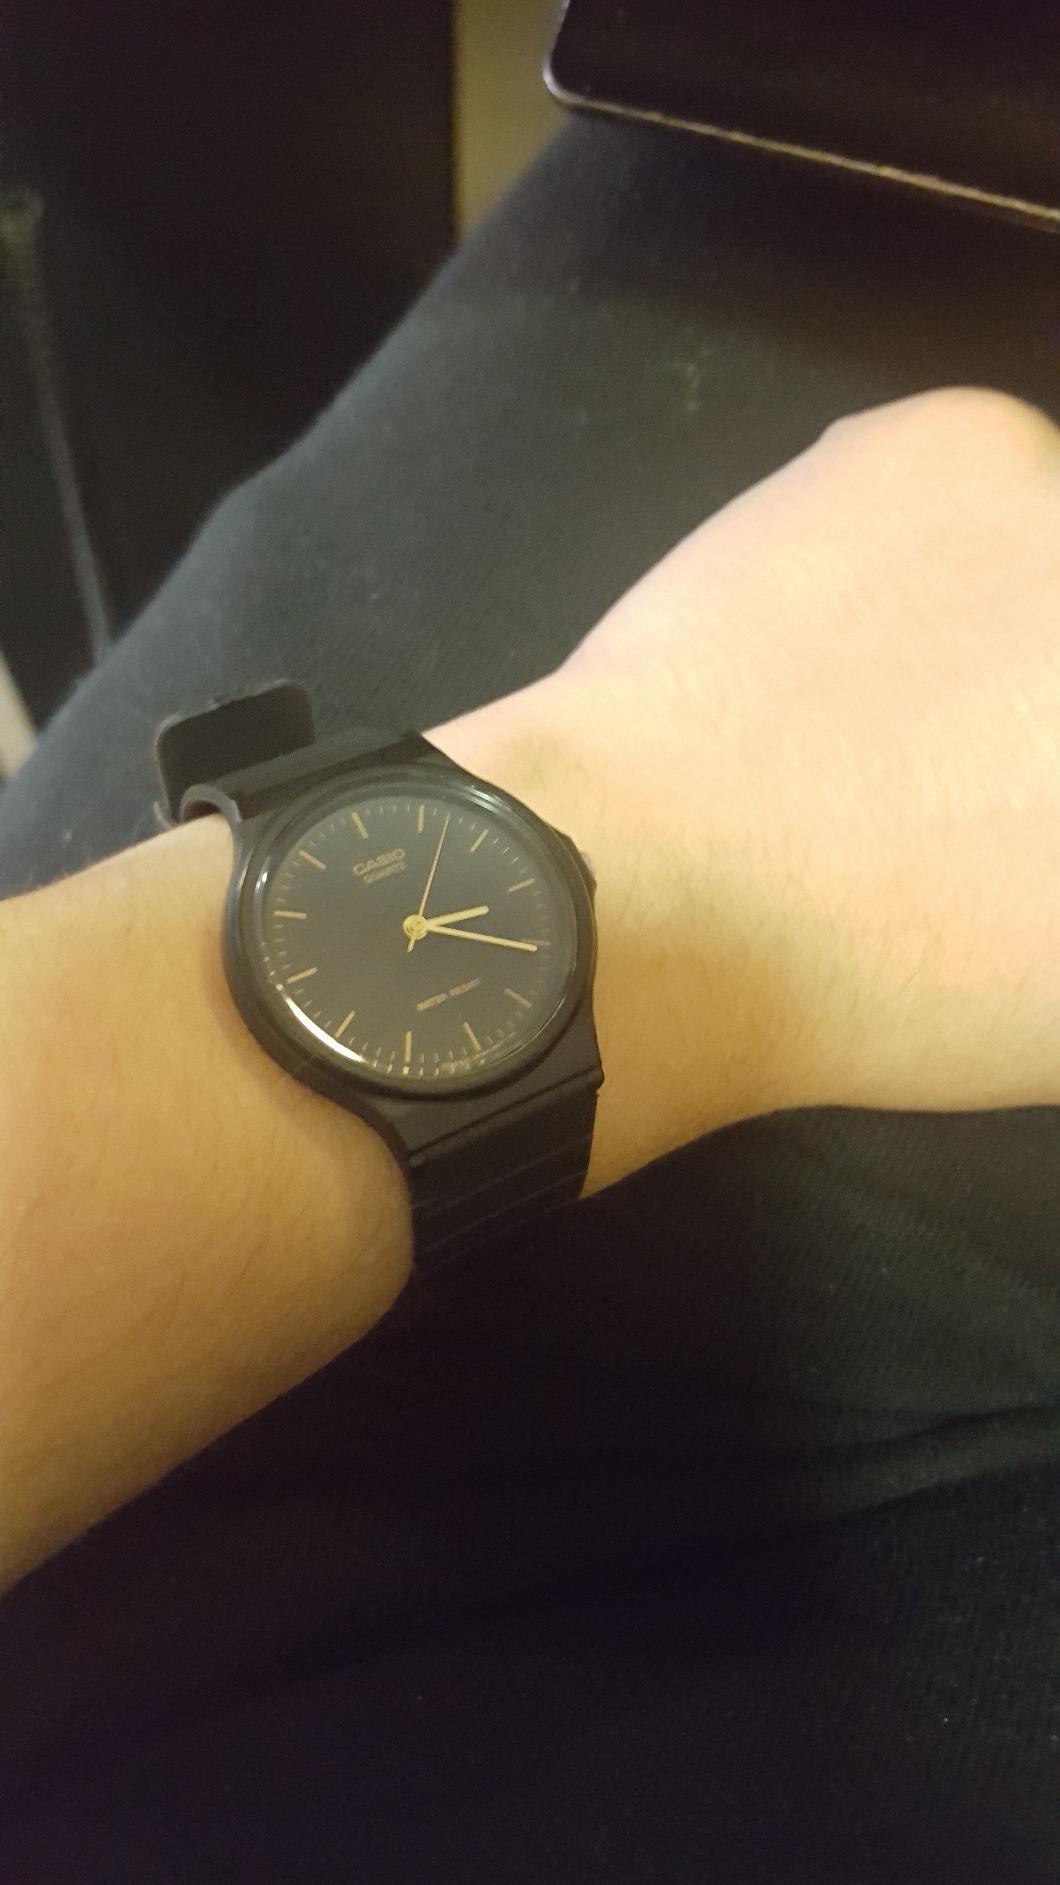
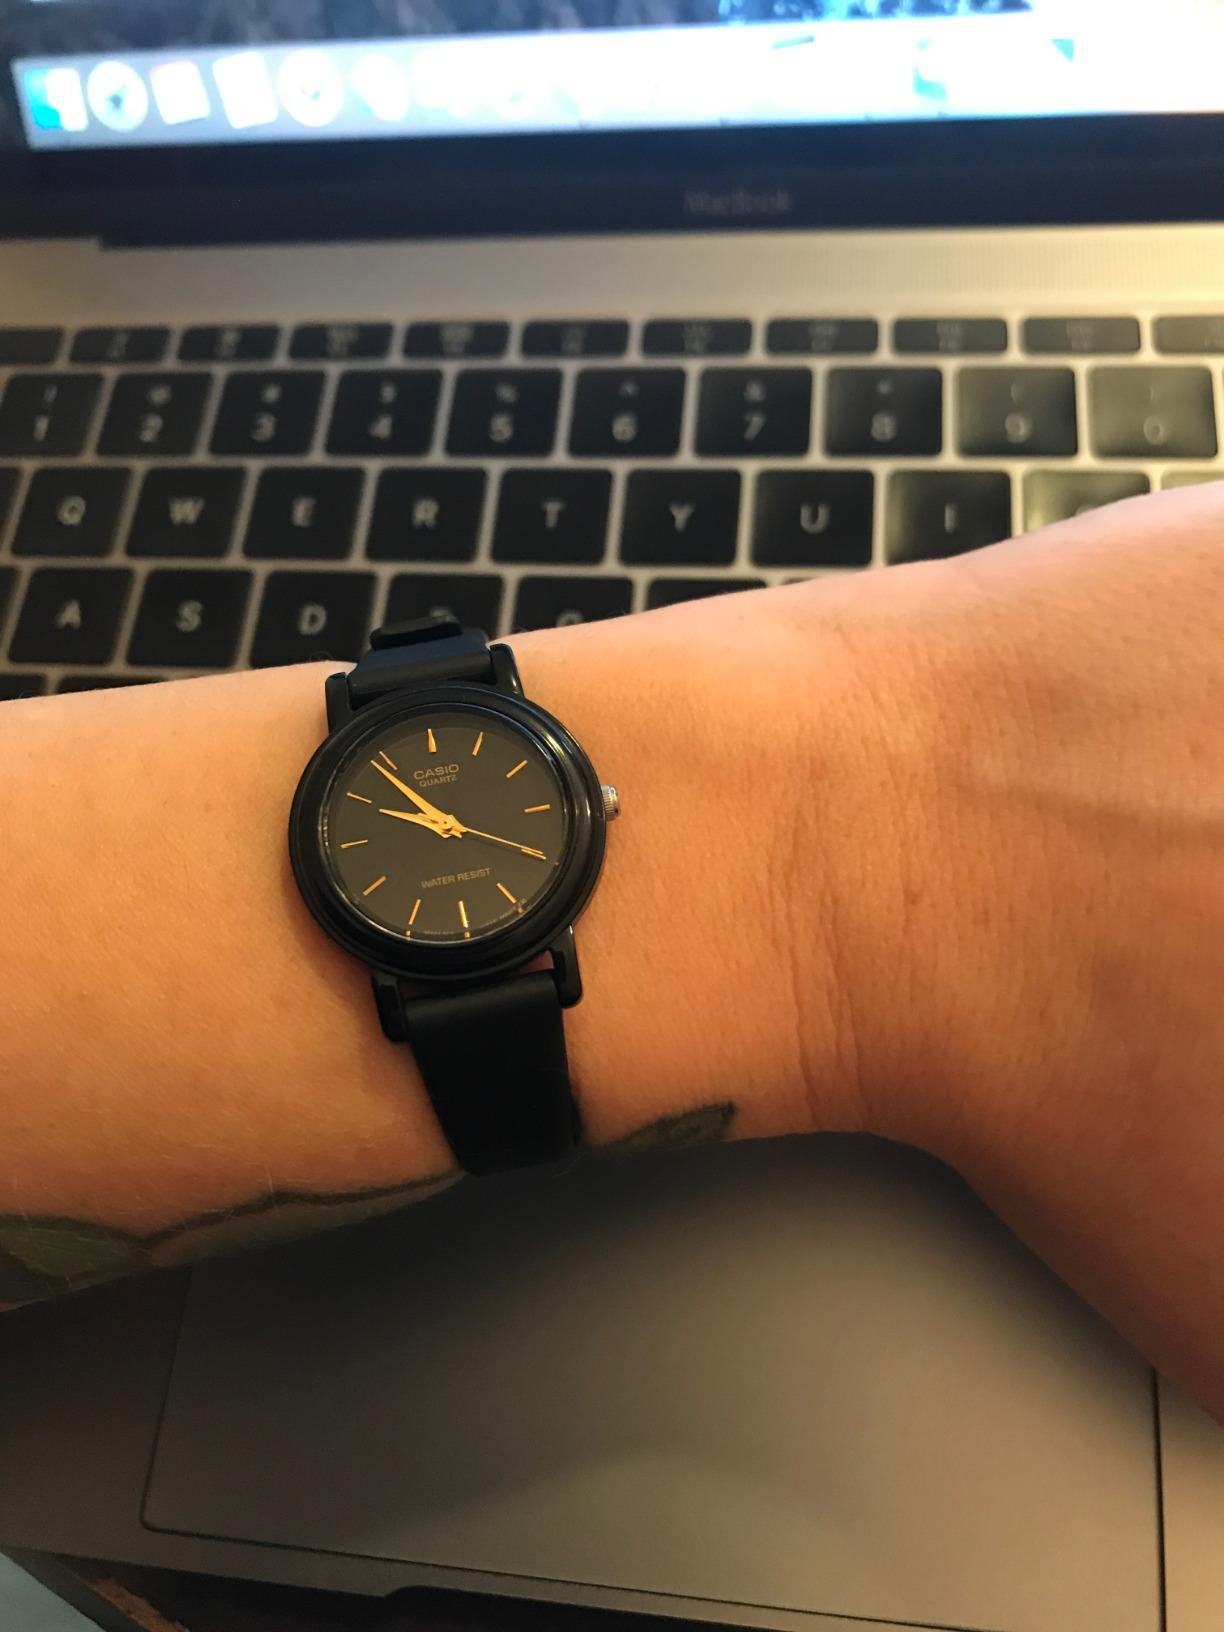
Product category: accessories_watch
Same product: no